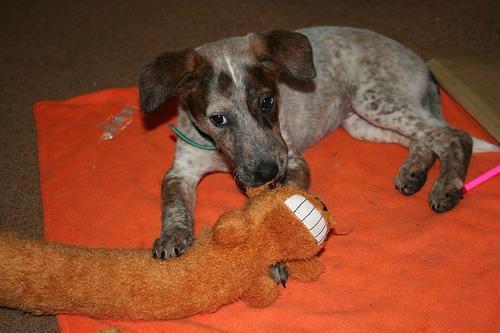
kelpie